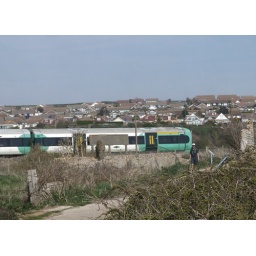
. . The remains of Bishopstone beach station watches the latest in train technology race by en route to Seaford.